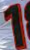
Number: 1